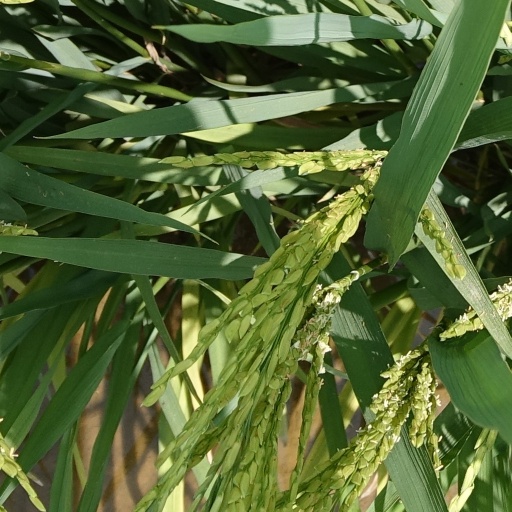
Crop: rice